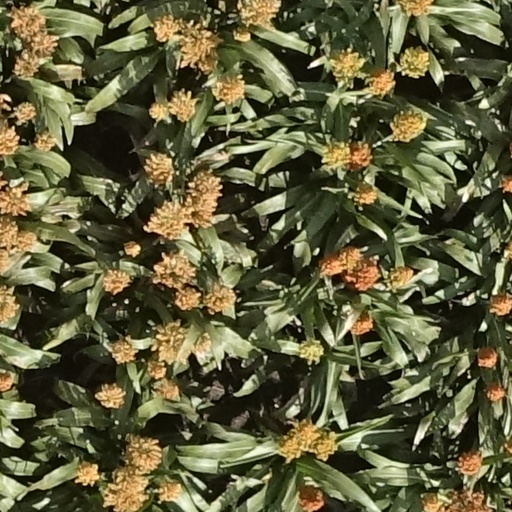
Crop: sorghum